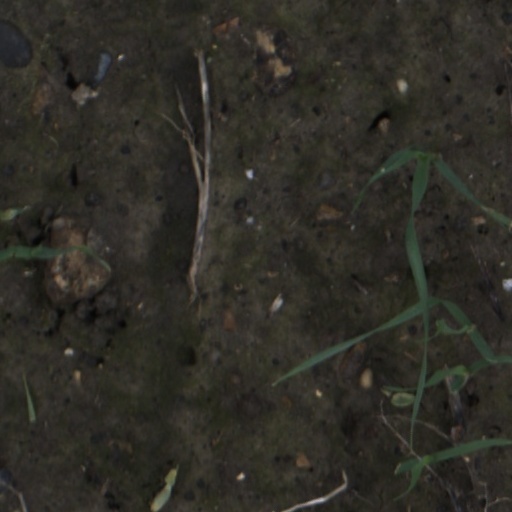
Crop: wheat